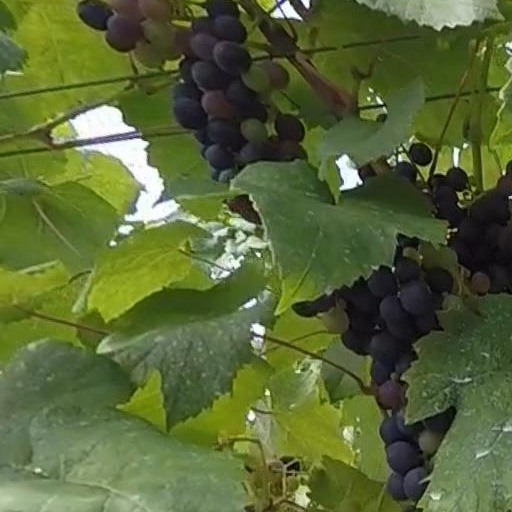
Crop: grape